Legging (canals)

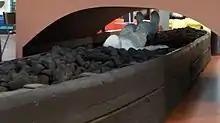
Starvationer at Ellesmere Port Canal Museum with a demonstration of the process of legging to push the boat through the tunnels of the Worsley Navigable Levels

Legging is a method of moving a boat through a canal tunnel or adit containing water. This method of navigating through canal tunnels and adits was commonly used in canal tunnels during the 18th and early 19th centuries.